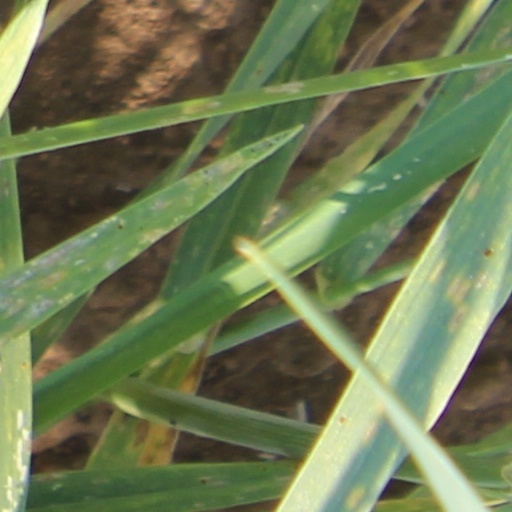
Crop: wheat